Alexandre Peyron

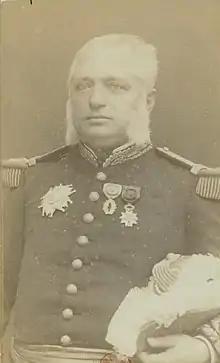

Alexandre Louis François Peyron (21 June 1823, in Marines, Val-d'Oise – 9 January 1892, in Paris) was a French naval officer and politician. He rose to vice admiral and served as Minister for the Navy and the Colonies from 1883 to 1885.